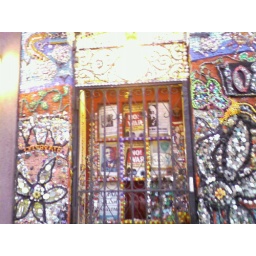
awesome art on a house in cobble hill